The Most Wonderful Evening of My Life

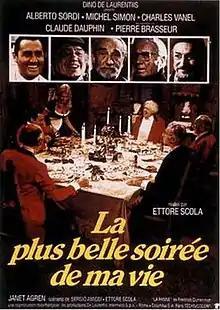

The Most Wonderful Evening of My Life (Italian: La più bella serata della mia vita; French: La plus belle soirée de ma vie) is a 1972 Italian-French comedy drama film directed by Ettore Scola. It is based on the novel "A Dangerous Game" by Friedrich Dürrenmatt.